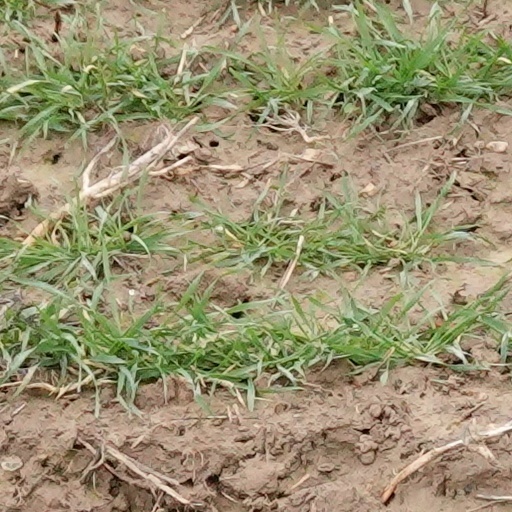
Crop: wheat